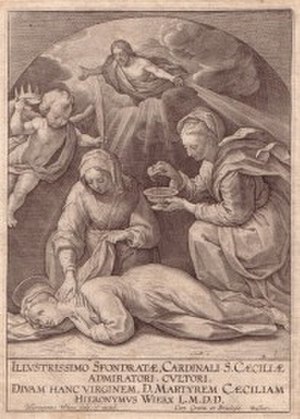
Sankt Cæcilia
Sankt Cæcilia
Sankt Cæcilia eller Sankt Cecilie er en kvindelig helgen i den katolske kirke. Hun er skytshelgen for musik og for de blinde. Hendes festdag den 22. november fejres både af den romersk-katolske og de ortodokse kirker.